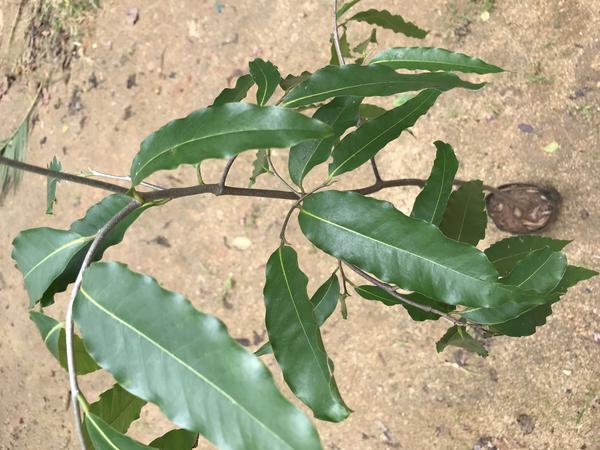
Plant: Ashoka